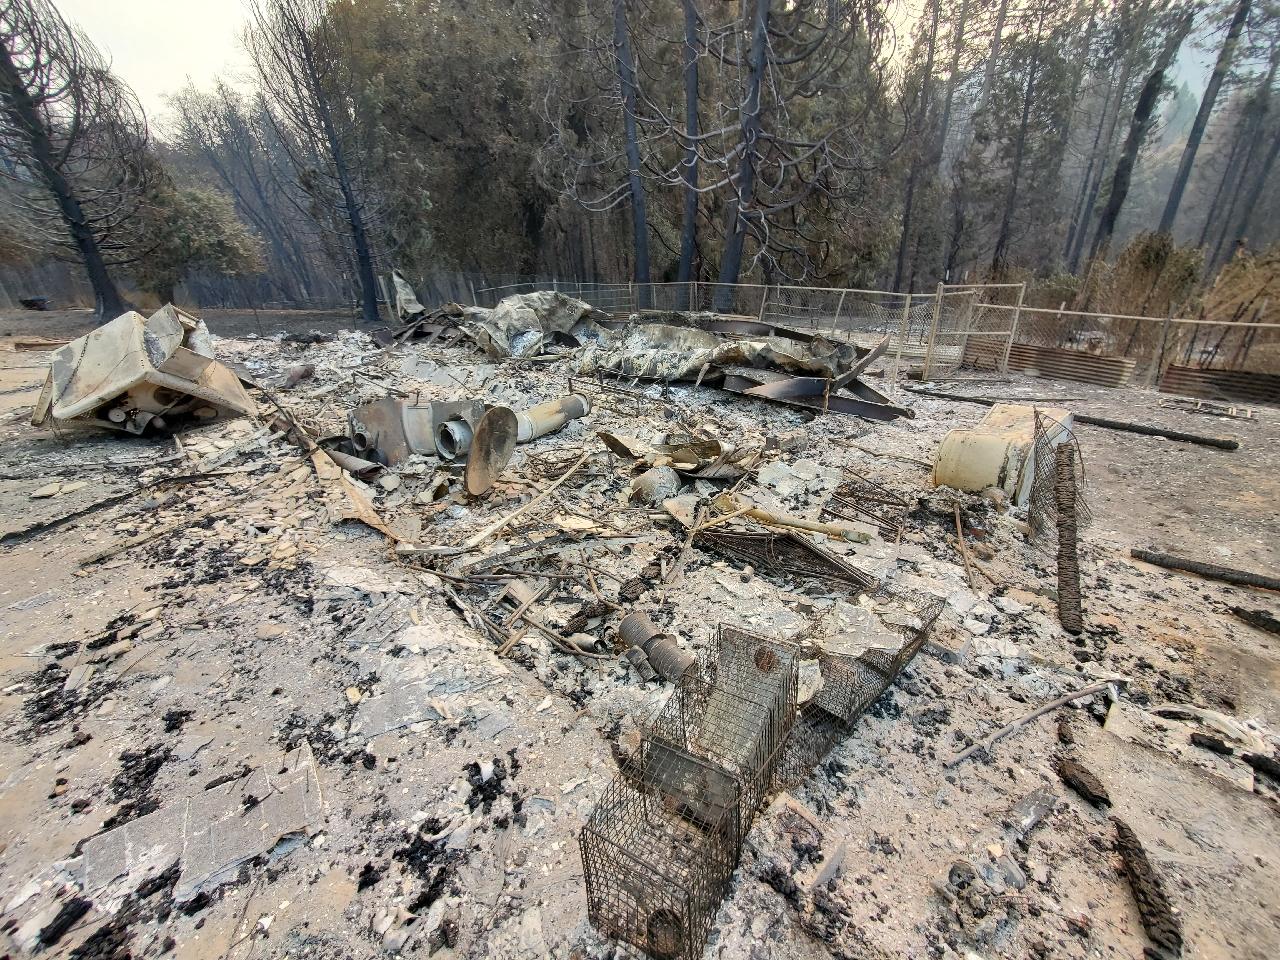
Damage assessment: destroyed